Describe the emotion expressed in this image:  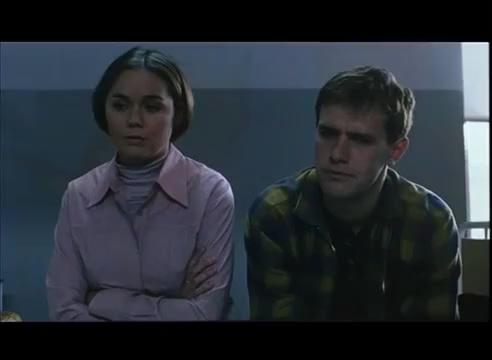
This person displays Fear, valence and arousal with low intensity.